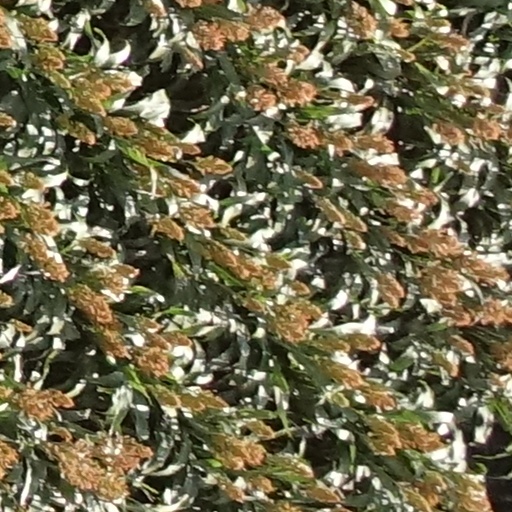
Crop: sorghum